Ab Dilli Dur Nahin (2023 film)

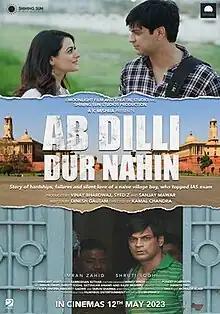
theatrical poster

Ab dilli dur nahin is a 2023 Indian Hindi-language drama film written by Dinesh Gautam and directed by Kamal Chandra. It is produced by Moonlight Film and Theater Studios & Shining Sun Studios. The film is inspired by the life of Govind Jaiswal, an IAS officer from Bihar.